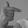
ASL letter: T